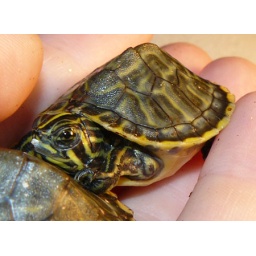
From the 13 eggs salvaged from a female who had been hit and killed on the road in December.